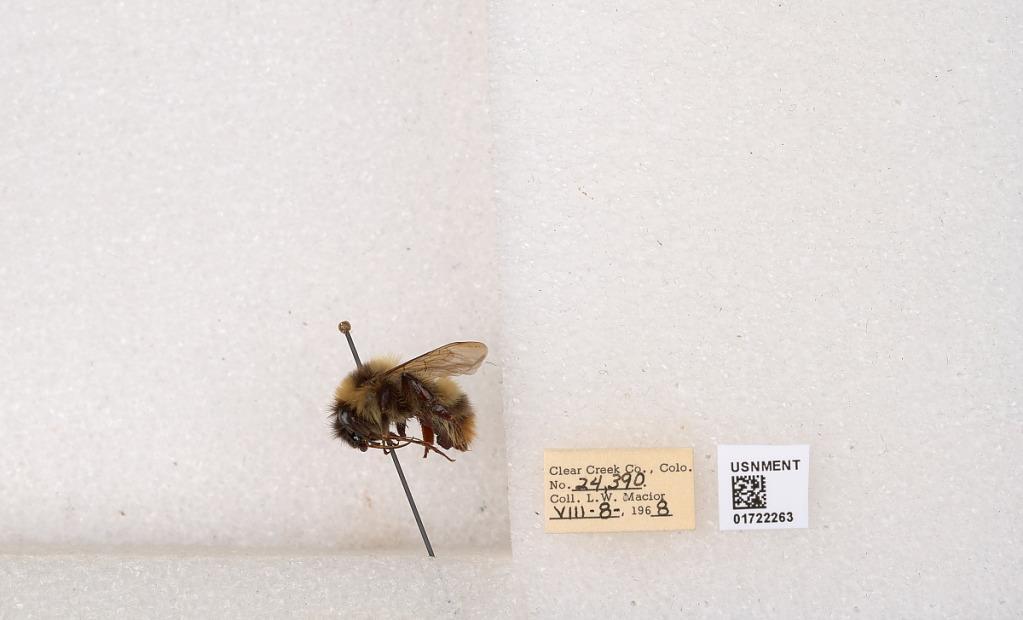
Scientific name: Bombus kirbyellus
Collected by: L. Macior
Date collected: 1968-8-8
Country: United States
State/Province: Colorado
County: Clear Creek
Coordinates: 39.6891, -105.644